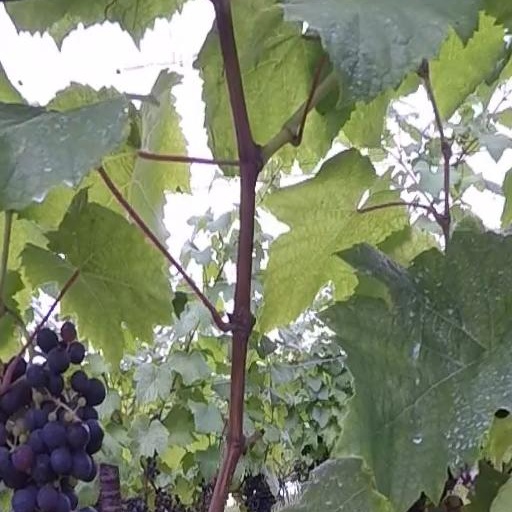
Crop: grape